The Forbidden Door

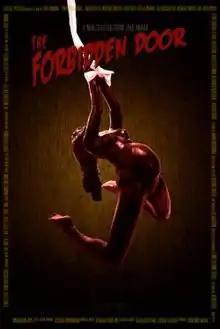
Film poster

The Forbidden Door is a 2009 Indonesian psychological thriller film written and directed by Joko Anwar based on Sekar Ayu Asmara's novel of the same name. Despite disappointing box office receipts in Indonesia, the film won rave reviews internationally, with "The Hollywood Reporter" calling it a film that "would make [Alfred] Hitchcock and [Pedro] Almodóvar proud."